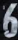
Number: 6